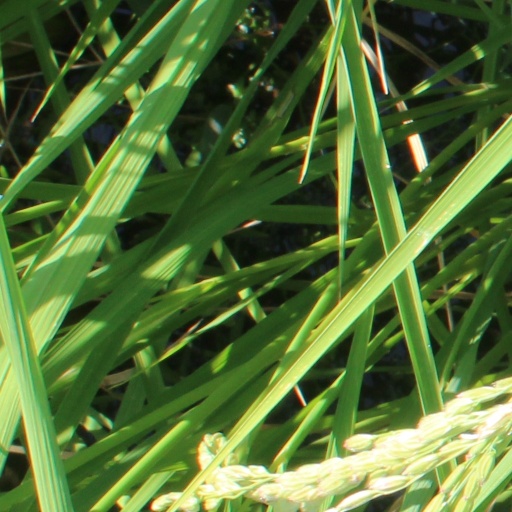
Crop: rice